Can't Slow Down (Lionel Richie album)

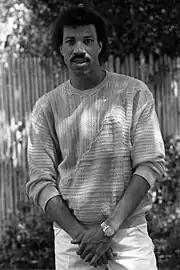
Richie in 1984. "Can't Slow Down" went on to win Album of the Year at the 27th Annual Grammy Awards in 1985, and remains one of the best-selling albums of the 1980s.

The album reached No. 1 on the "Billboard" album chart. It also spent 59 consecutive weeks inside the Top 10 (including the entire year of 1984) and a total of 160 weeks (over three years) on the "Billboard" 200. After being the third best-selling album of 1984, it went on to win a Grammy Award for Album of the Year in 1985, beating out such heavyweight contenders as "Born in the U.S.A." by Bruce Springsteen and "Purple Rain" by Prince. By 1986 the album had sold 15 million copies, eventually selling over 20 million.